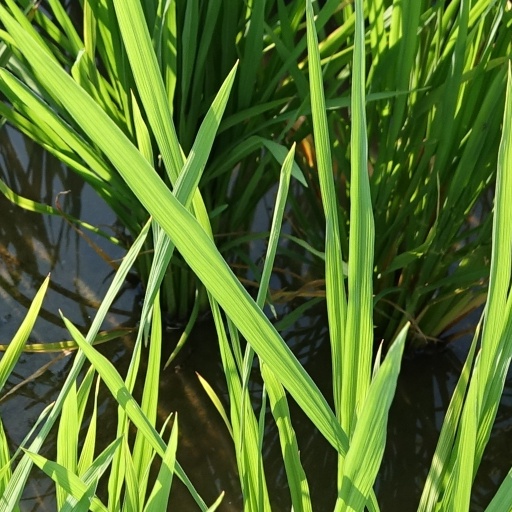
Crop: rice